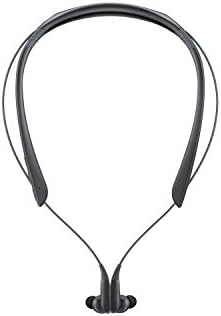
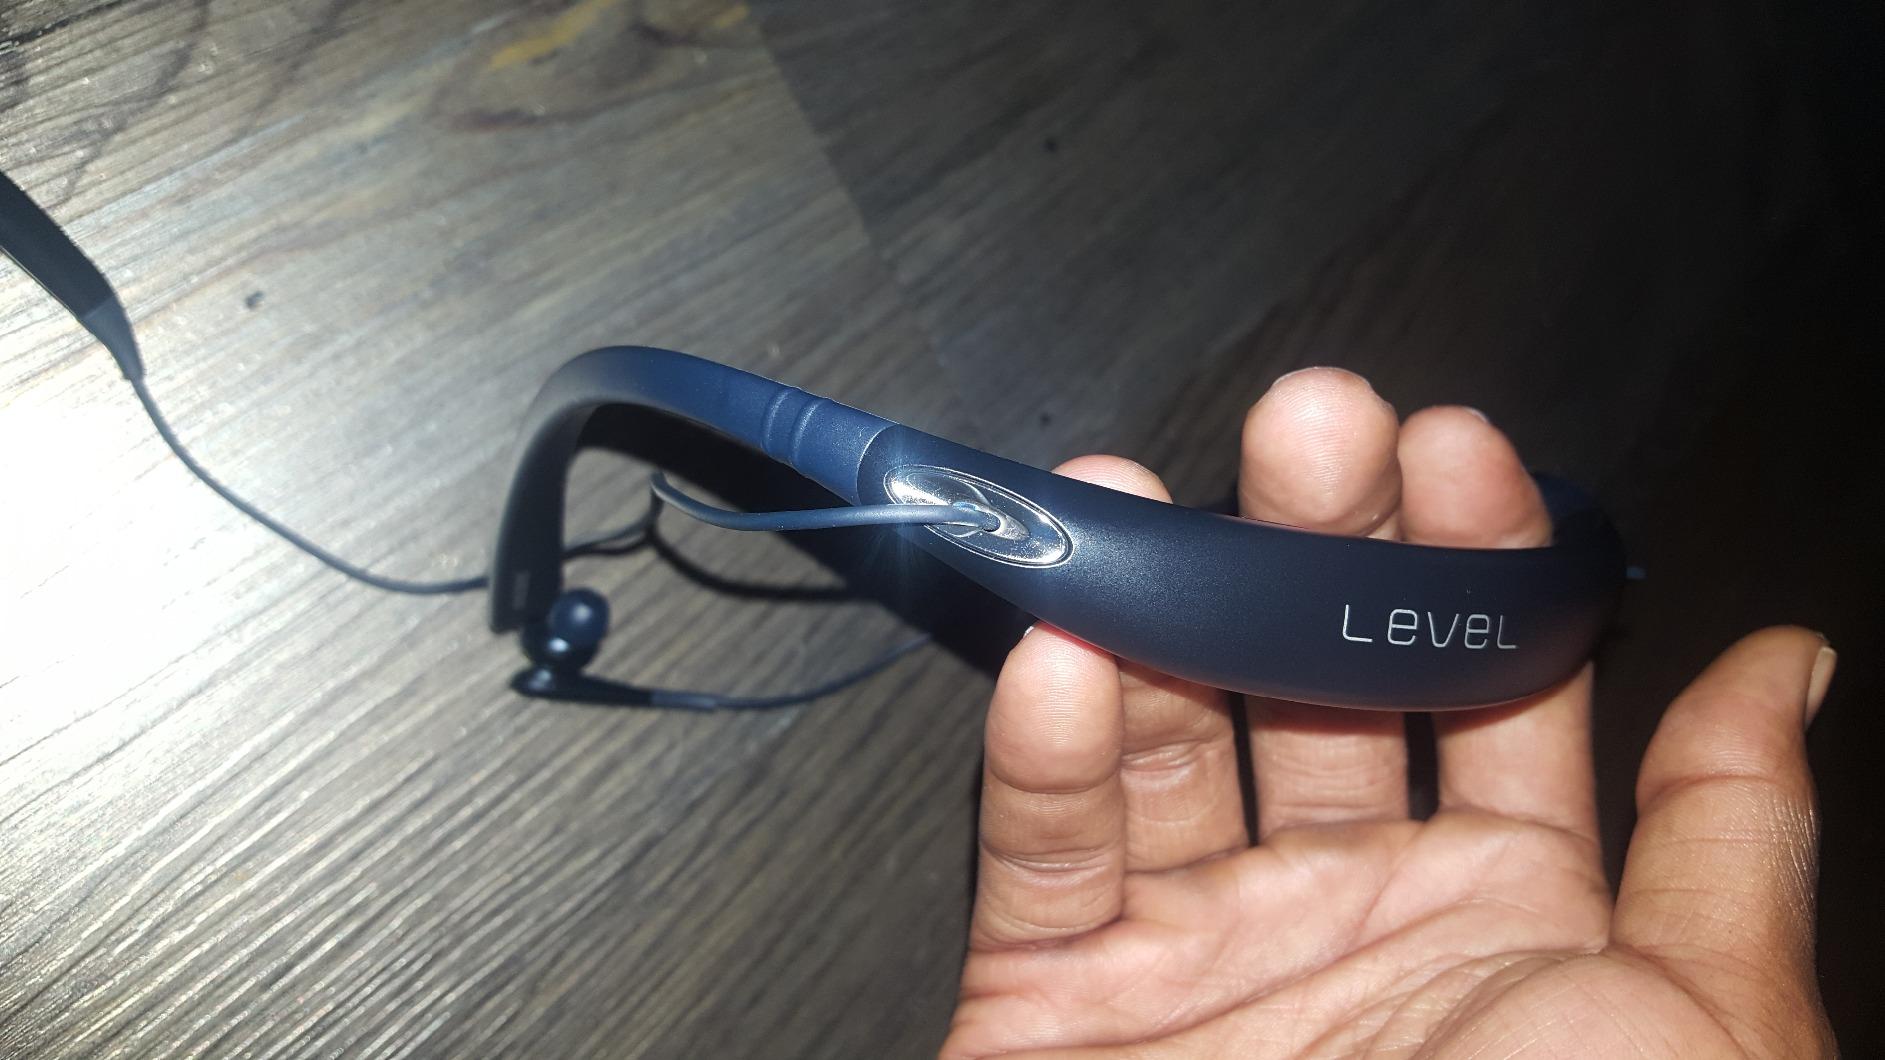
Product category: headphones
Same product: yes